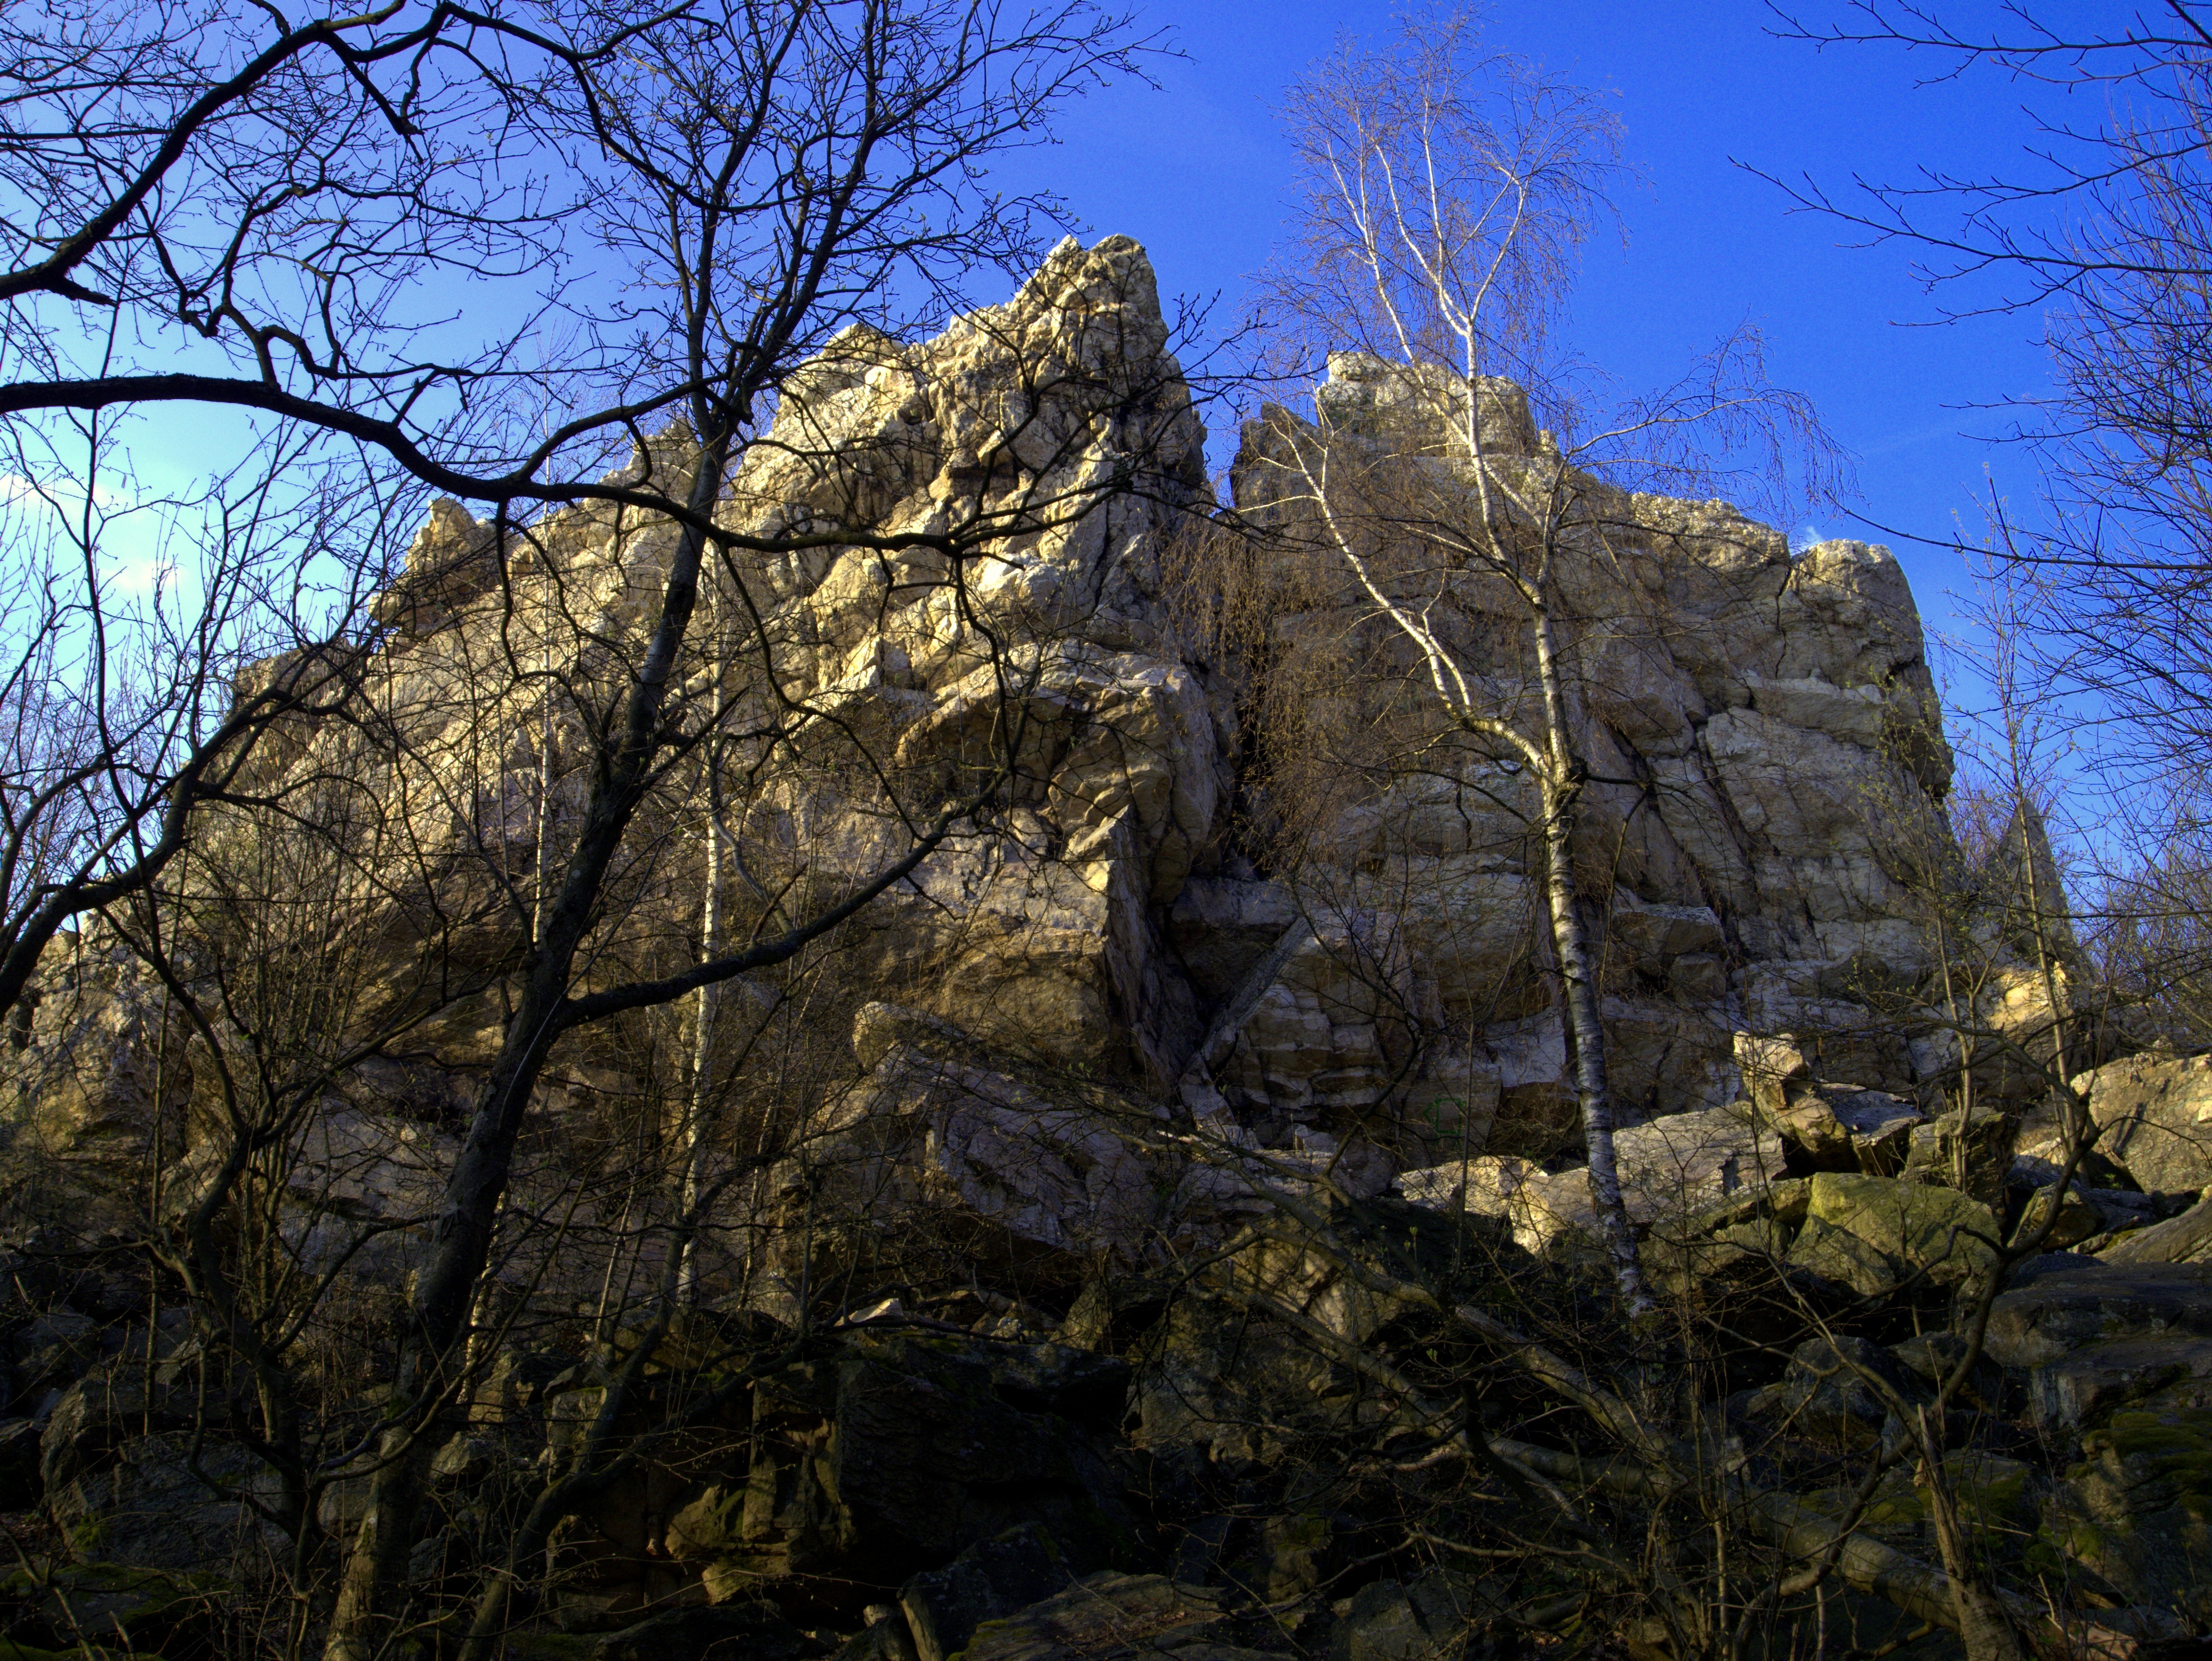
landscape, tree, nature, forest, rock, wilderness, mountain, mountain range, cliff, autumn, terrain, ridge, geology, mountains, woodland, slovakia, little carpathians, three drivers, geographical feature, woody plant, mountainous landforms